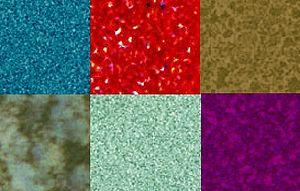
Formica est une marque déposée de mélamine, utilisée dans les bois mélaminés.